Answer in natural language. Which object is closer to the camera taking this photo, black colour dog bed or framed mountain landscape photo? Choose between the following options: framed mountain landscape photo or black colour dog bed
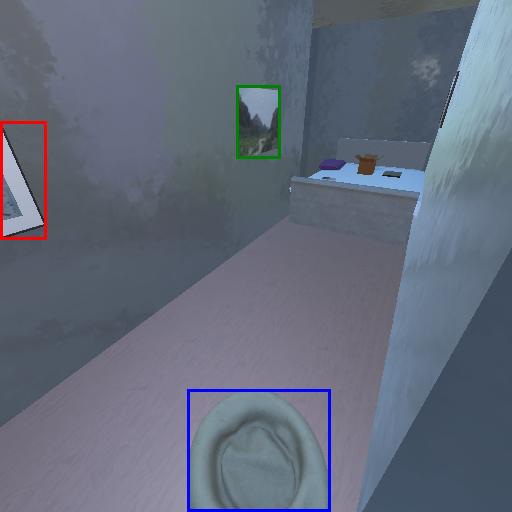
<answer>black colour dog bed</answer>